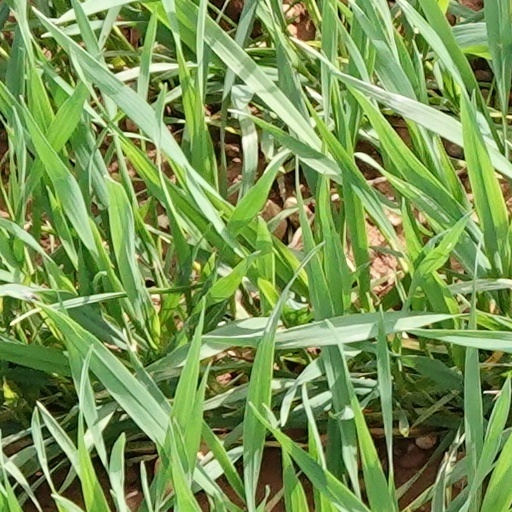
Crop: wheat